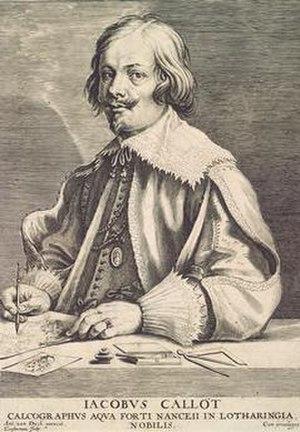
La rue Jacques-Callot est une voie située dans le quartier de la Monnaie dans le 6ᵉ arrondissement de Paris.
Jacques Callot, né à Nancy en 1592 et mort à Nancy le 24 mars 1635, est un dessinateur et graveur lorrain, dont l'œuvre la plus connue aujourd'hui est une série de dix-huit eaux-fortes intitulée Les Grandes Misères de la guerre, évoquant les ravages de la Guerre de Trente Ans qui se déroulait alors en Europe.